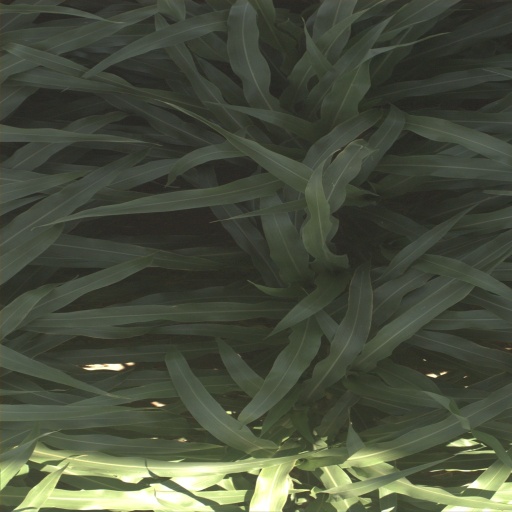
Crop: sorghum